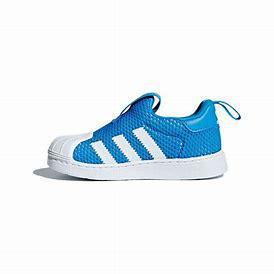
Brand: adidas
Model: originals Adidas Originals Superstar 360 I